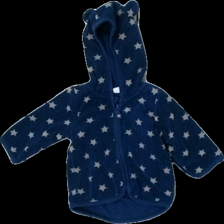
View: front
Type: Hoodie
Category: Children
Brand: H&M
Colors: Blue, Beige
Material: 100% Polyester
Pattern: Other
Cut: Regular
Size: 62
Season: All
Price range: <50
Recommended usage: Recycle